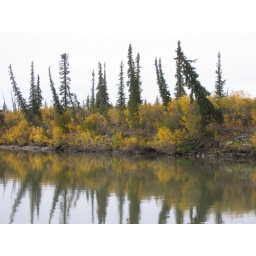
Thin arctic pine slowly migrating in to the river